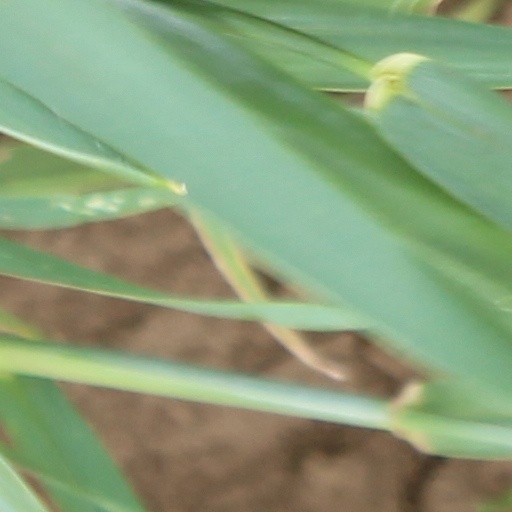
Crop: wheat